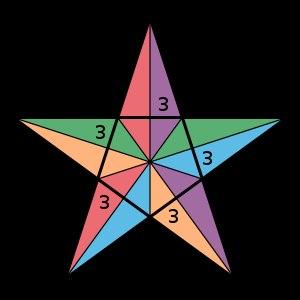
En géométrie, une figure de sommet d'un sommet donné d'un polytope est, de façon intuitive, l'ensemble des points directement reliés à ce sommet par une arête. Ceci s’applique également aux pavages infinis, ou pavages remplissant l’espace avec des cellules polytopiques.